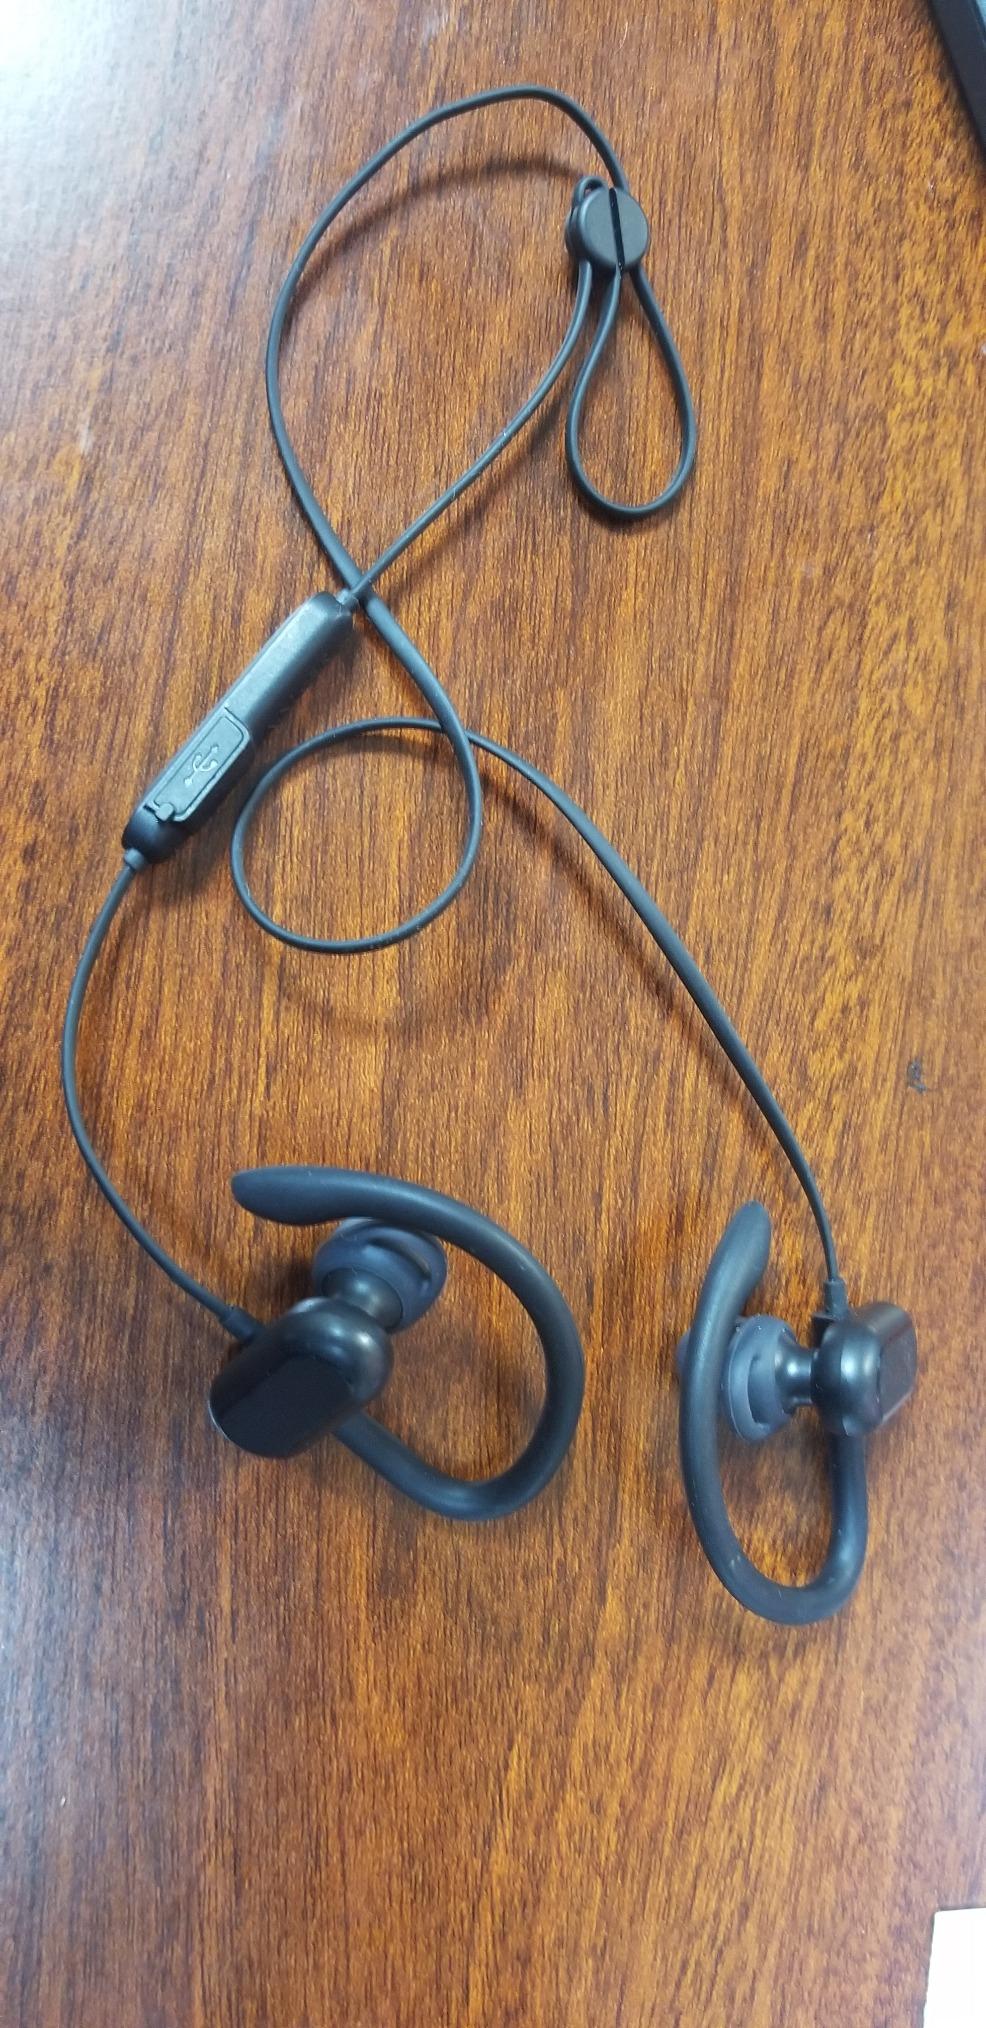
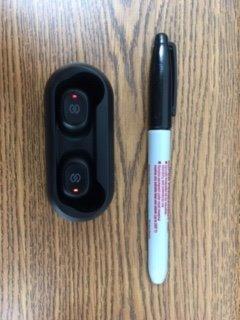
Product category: earbuds
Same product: no